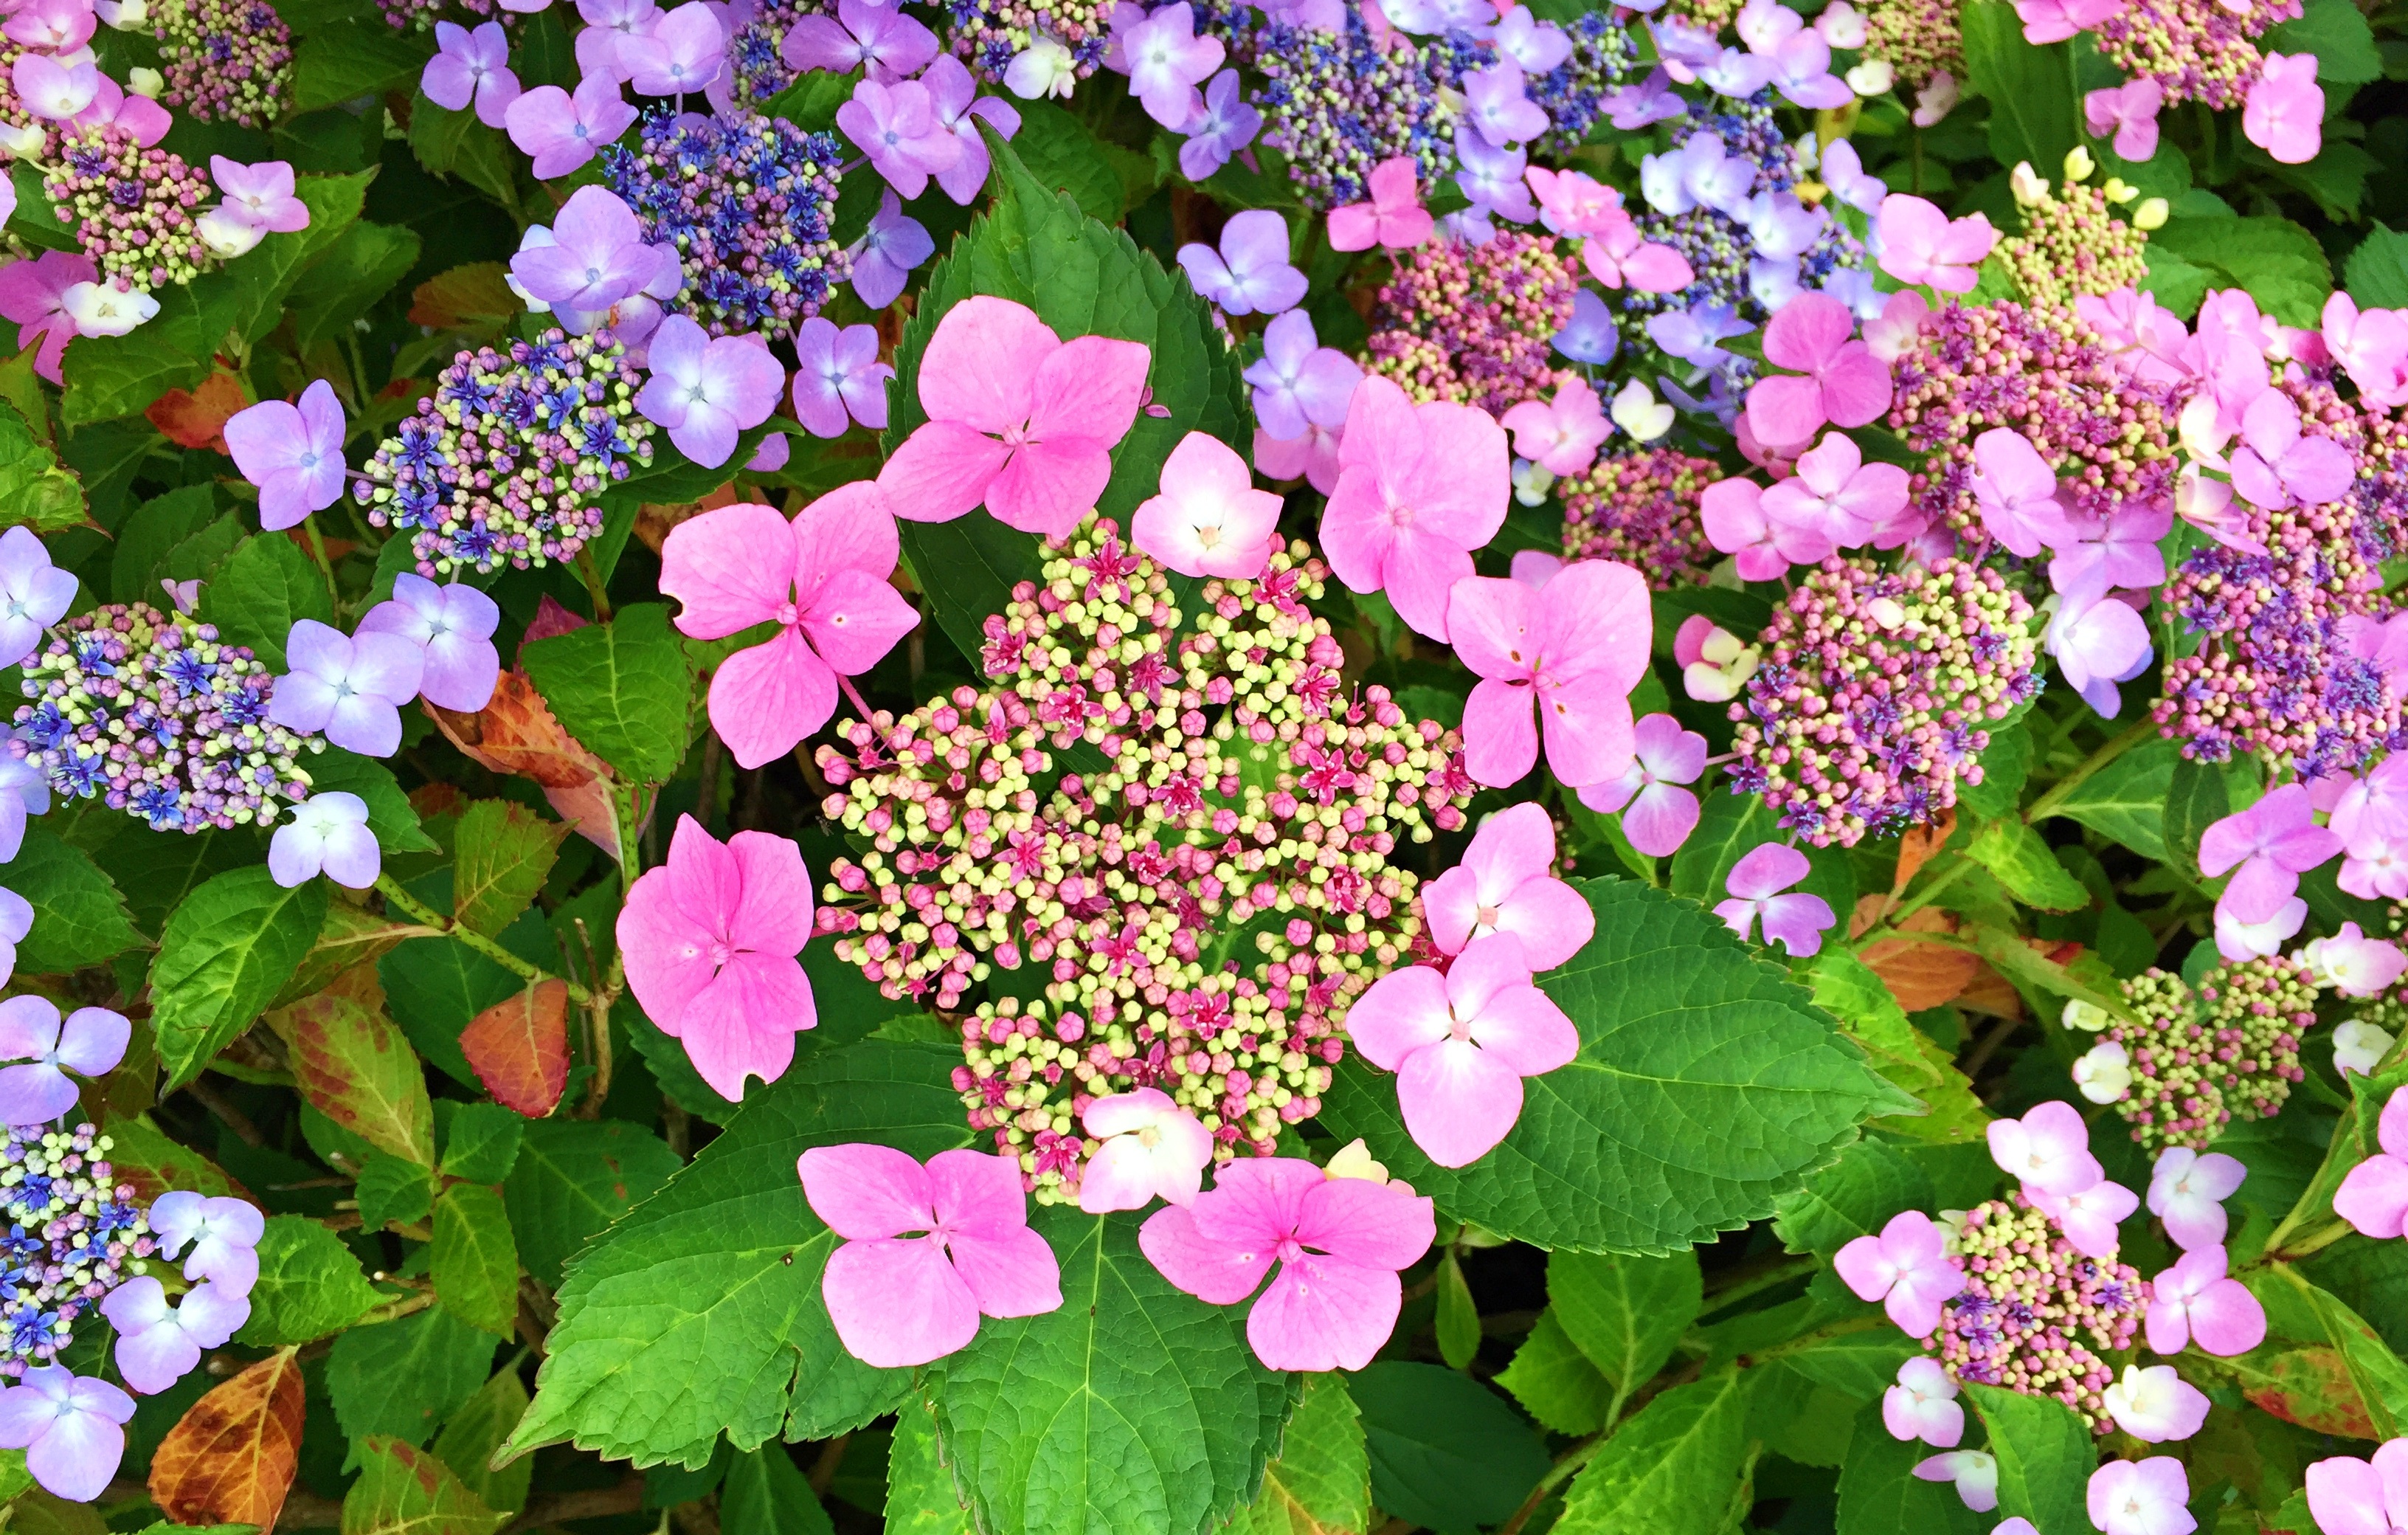
plant, flower, petal, botany, flora, hydrangea, floristry, flowering plant, hydrangeaceae, cornales, annual plant, land plant, hydrangea serrata